XTE J1118+480

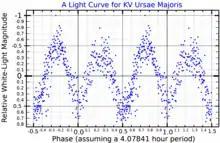
A white-light light curve for KV Ursae Majoris, adapted from Cherepashchuk "et al." (2019)

The compact object in XTE J1118+480 has a mass greater than , so it is too massive to be a neutron star. The characteristics of radio emissions from XTE J1118+480 (Fender "et al." 2001) suggest that it is a microquasar.